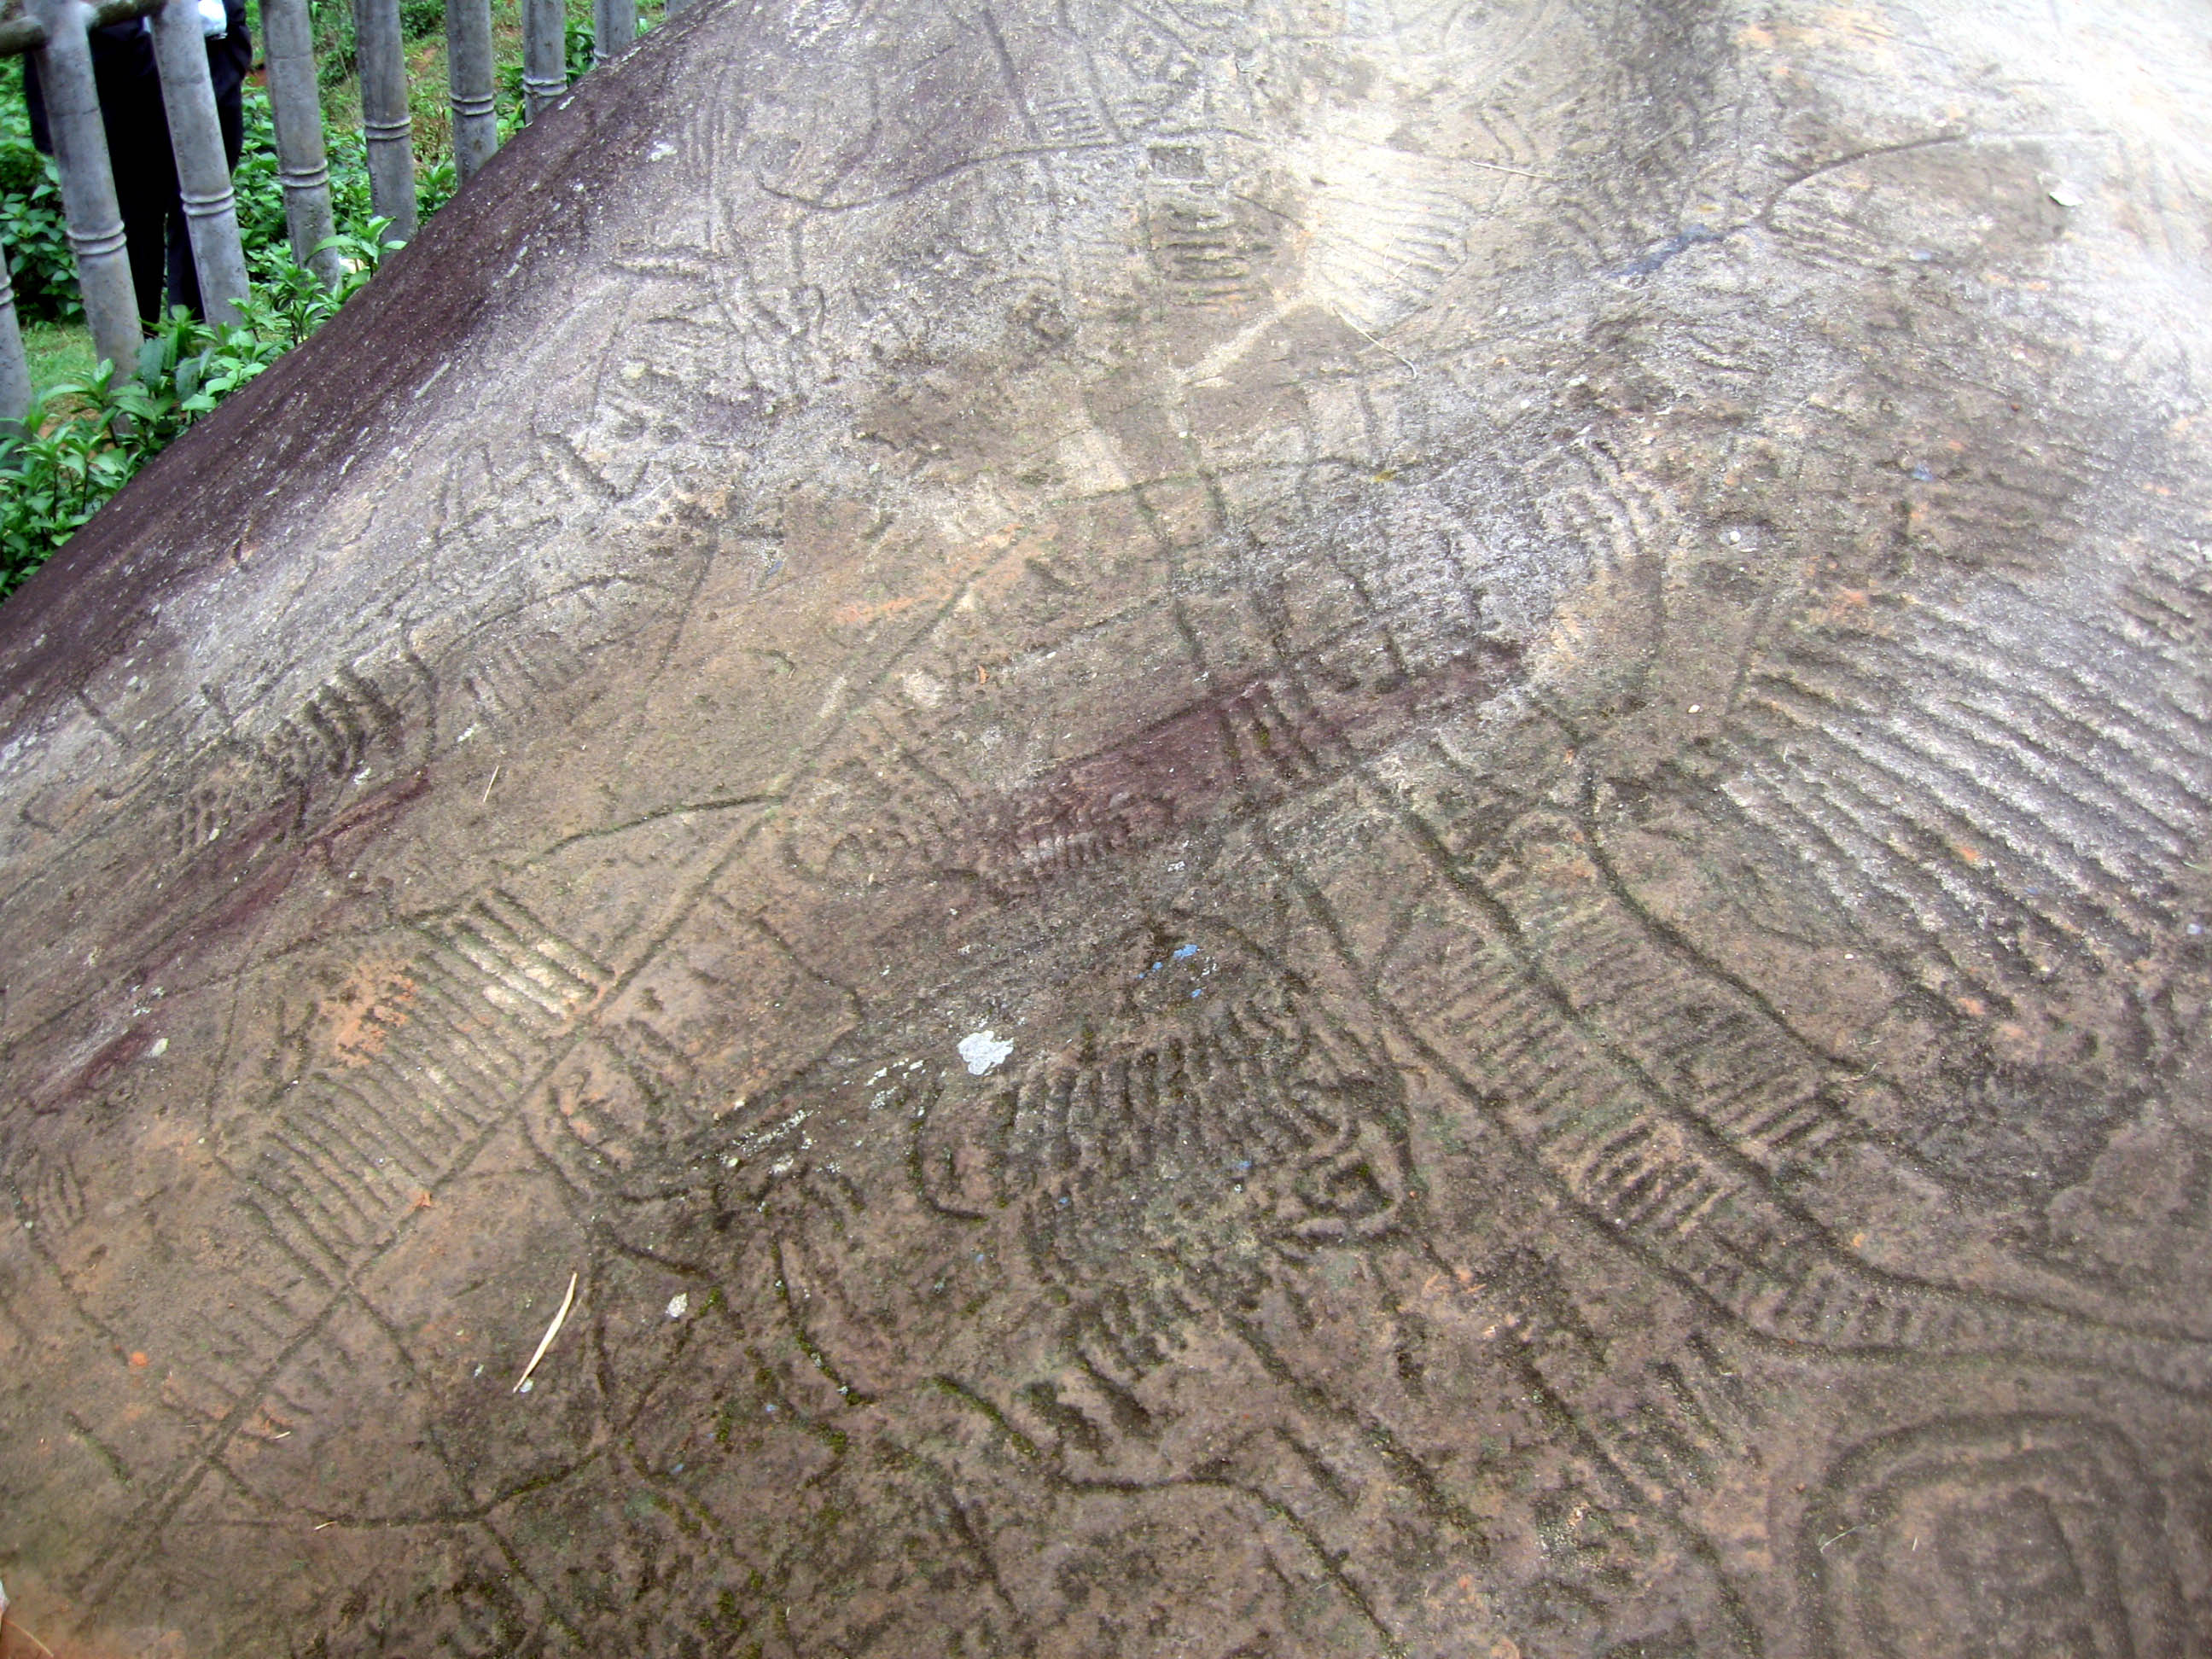
user: text: Đá trong hình có màu chủ đạo là gì?
assistant: text: Nâu xám

user: text: Có bao nhiêu cọc rào có thể nhìn thấy rõ ở phía trên bên trái của hình?
assistant: text: Bốn

user: text: Địa điểm trưng bày những hình khắc đá cổ xưa như trong hình thường được xem là loại di sản nào?
assistant: text: Di sản khảo cổ

user: text: Dựa trên phong cách và chất liệu, những hình khắc đá trong hình có thể được tạo ra bởi những ai và chúng thường mang ý nghĩa gì trong văn hóa cổ đại?
assistant: text: Chúng thường được tạo ra bởi các cộng đồng người cổ đại (tiền sử) và có thể mang ý nghĩa nghi lễ, kể chuyện, đánh dấu lãnh thổ hoặc ghi lại các sự kiện quan trọng.